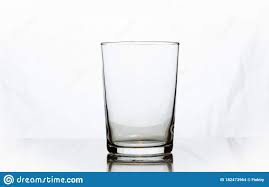
Label: glass